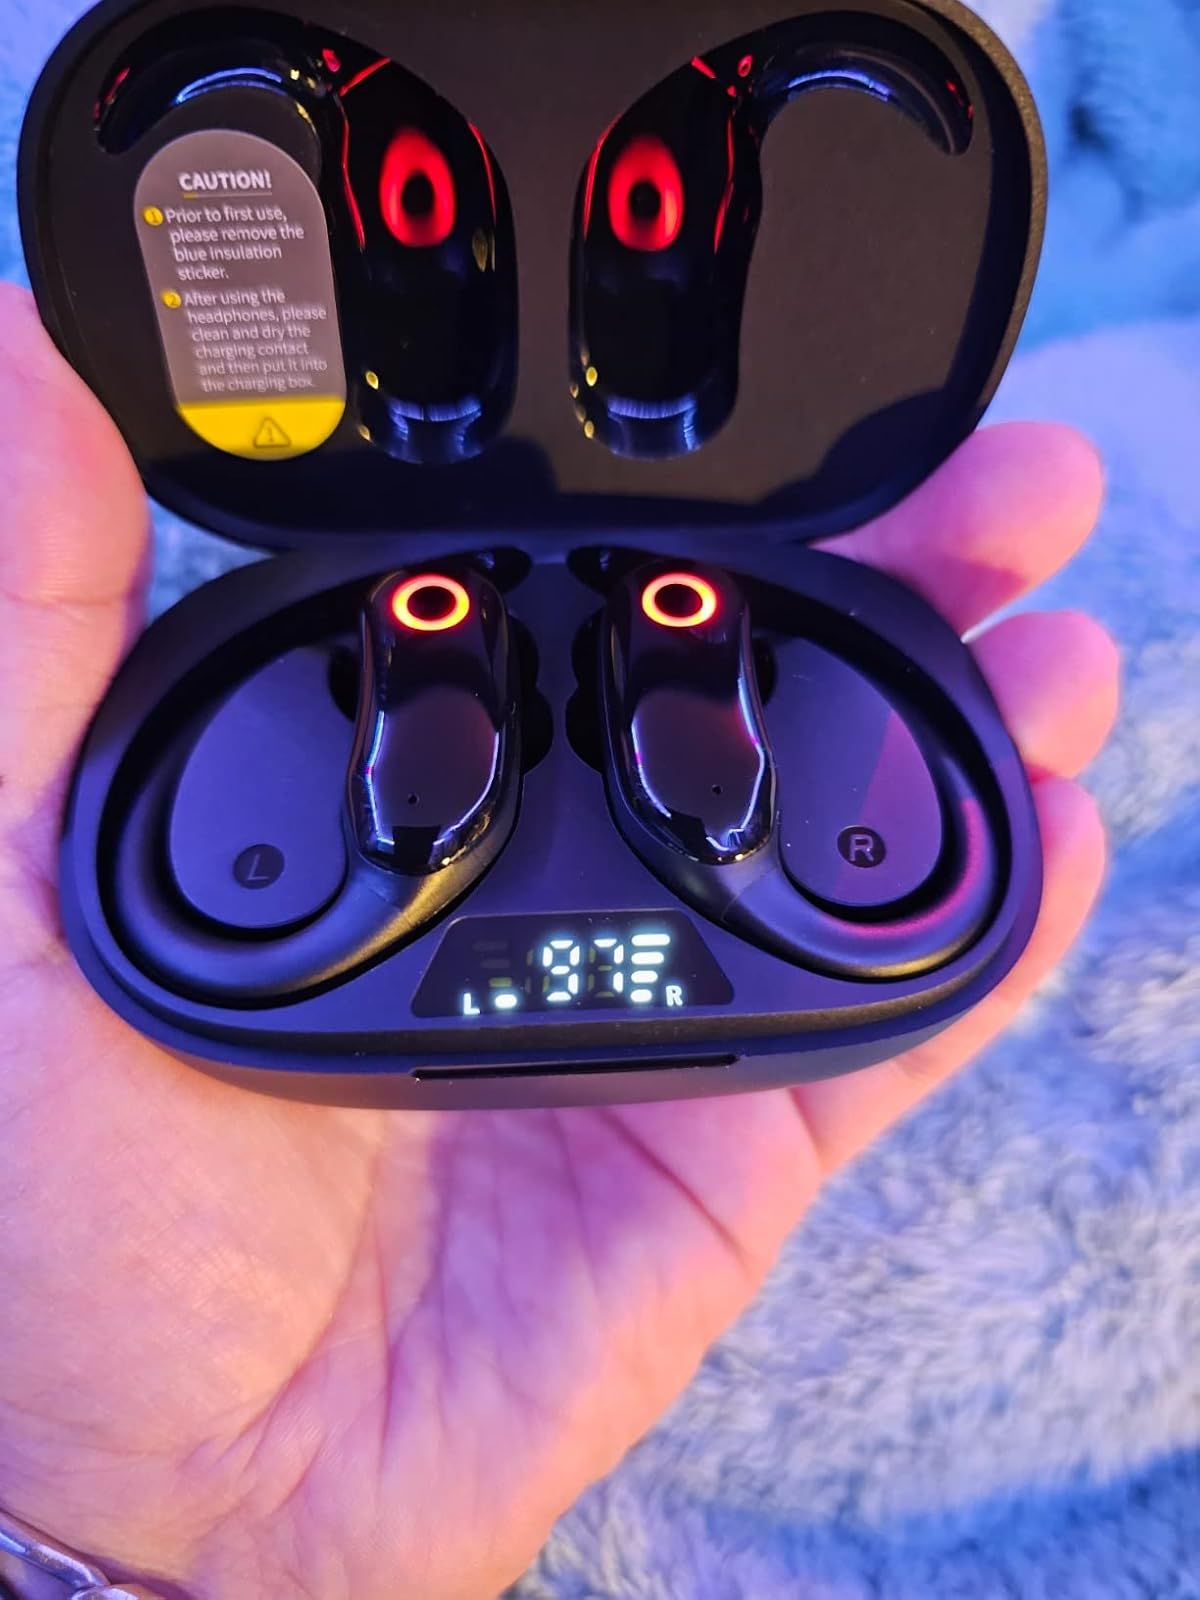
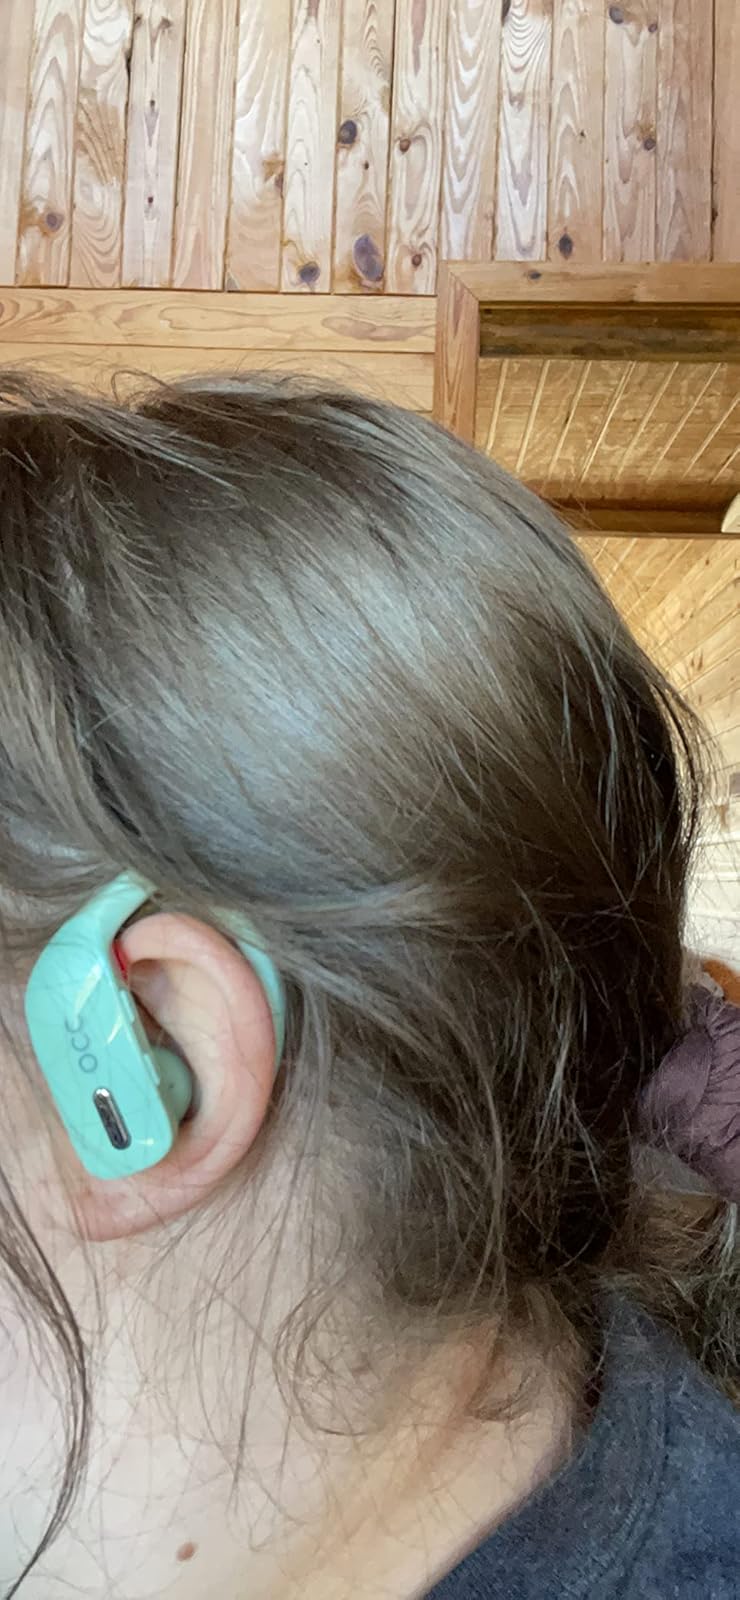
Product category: earbuds
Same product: no